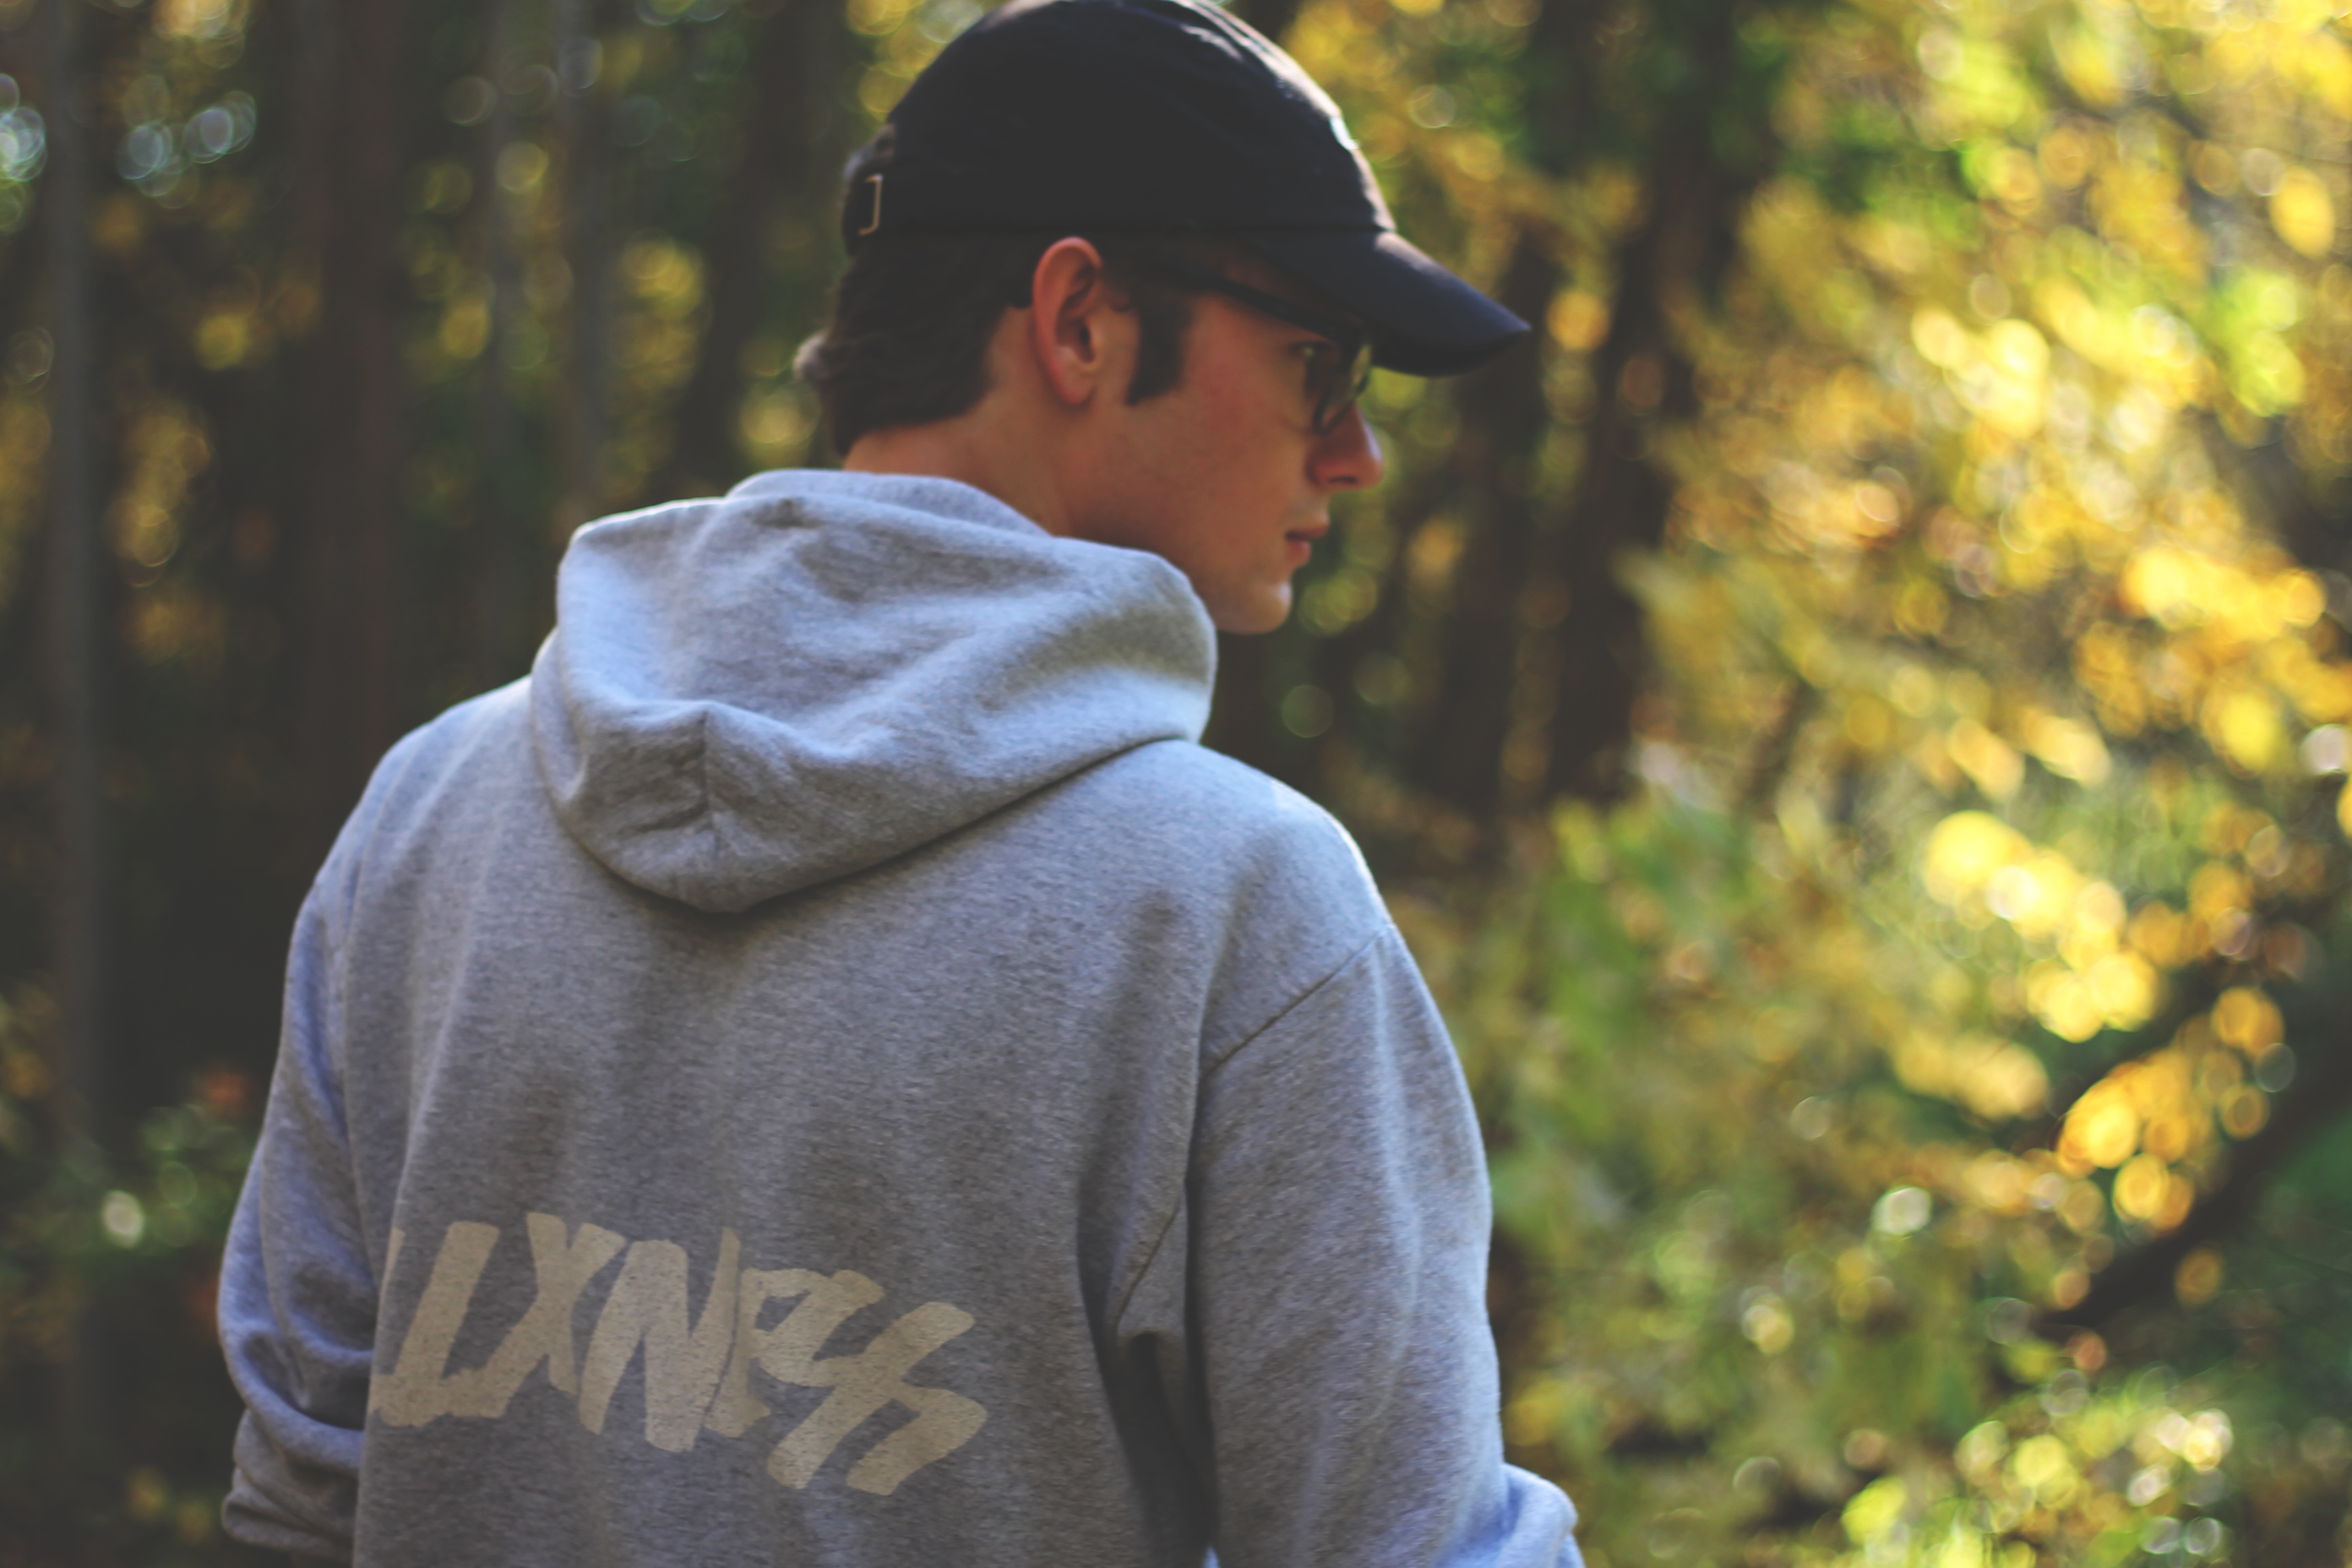
man, tree, nature, forest, walking, person, people, photography, sunlight, male, portrait, spring, autumn, season, interaction, portrait photography